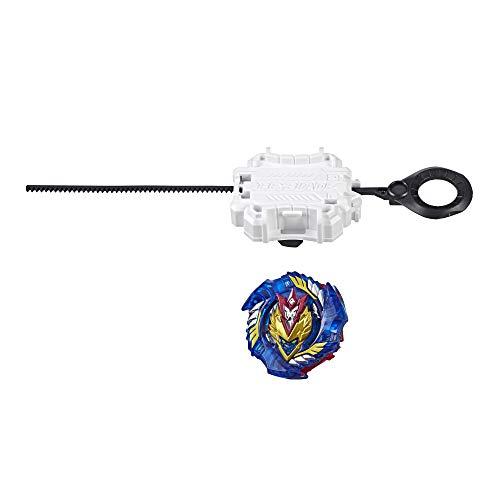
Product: BEYBLADE Bey Turbo Valtryek V3
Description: Beyblade is all about collecting and customizing tops each sold separately.
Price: $12.99
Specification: ProductDimensions:1.6x6x8inches|ItemWeight:2.72ounces|ShippingWeight:3.84ounces(Viewshippingratesandpolicies)|ASIN:B07KQ4FJF7|Itemmodelnumber:E6704AS00|Manufacturerrecommendedage:8yearsandup